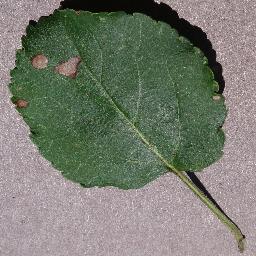
Label: Apple___Black_rot